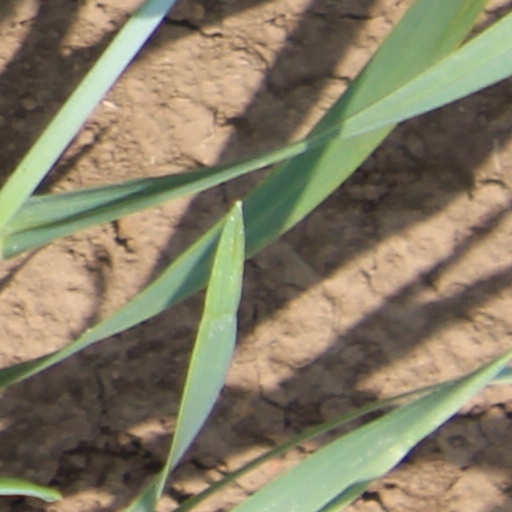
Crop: wheat